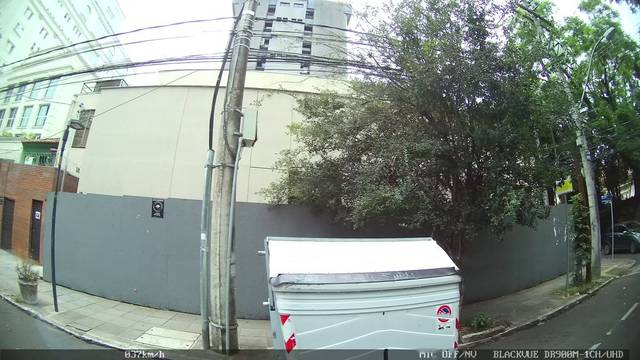
Region: Brazil
Coordinates: -30.026, -51.205